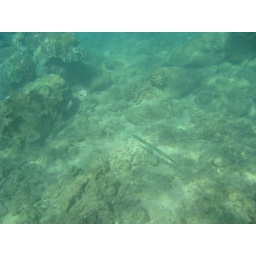
taken while snokeling off Maui. taken while snokeling off Maui. Some off a boat near Molikini and some off beach near 4 Seasons at Waileia. taken while snokeling off Maui. Some off a boat near Molikini and some off beach near 4 Seasons at Waileia.